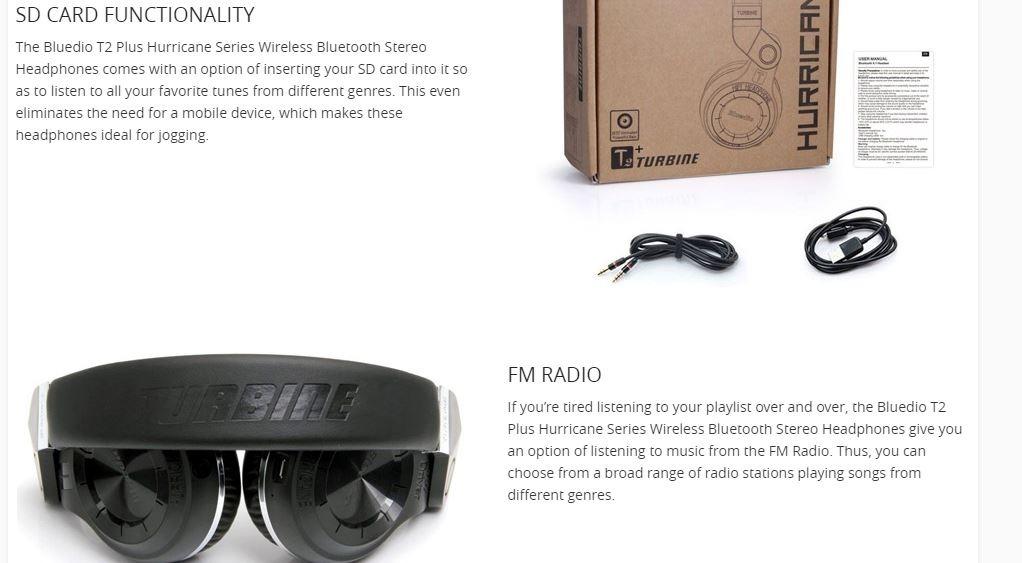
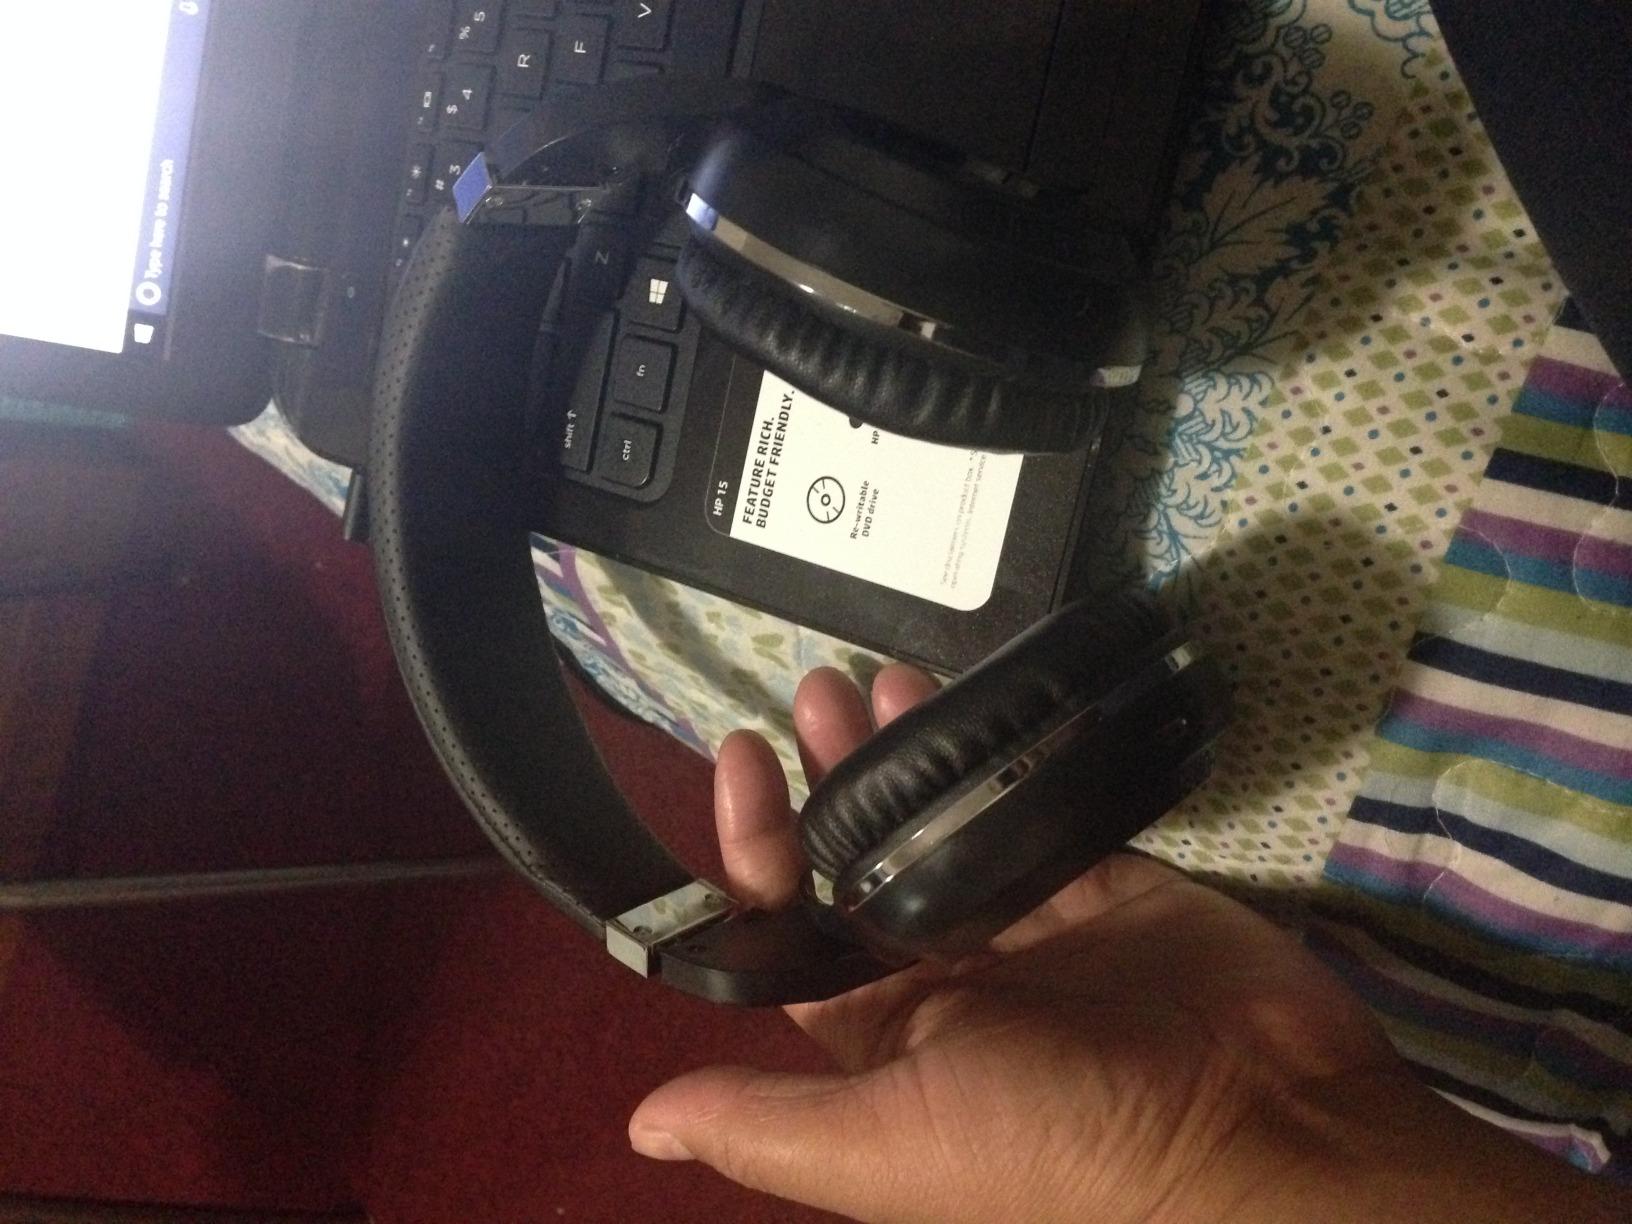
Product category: headphones
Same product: yes